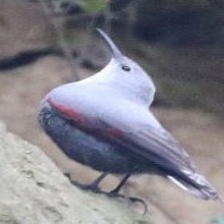
Species: WALL CREAPER
Scientific name: TICHODROMA MURARIA